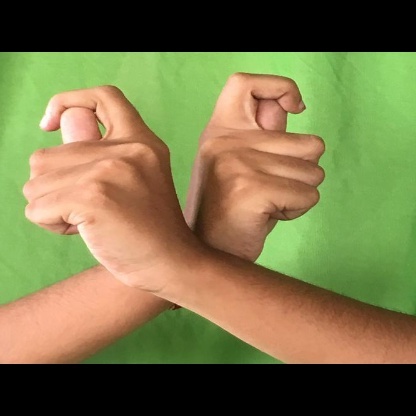
Mudra: Berunda